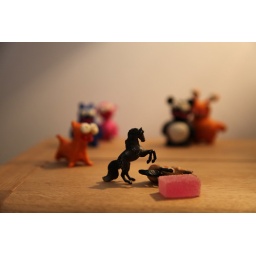
Woke up and 2 ponies on my bedside table were fighting over a pink lump of sugar!